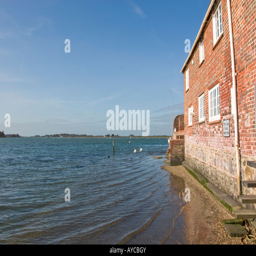
the tide comes up to a house